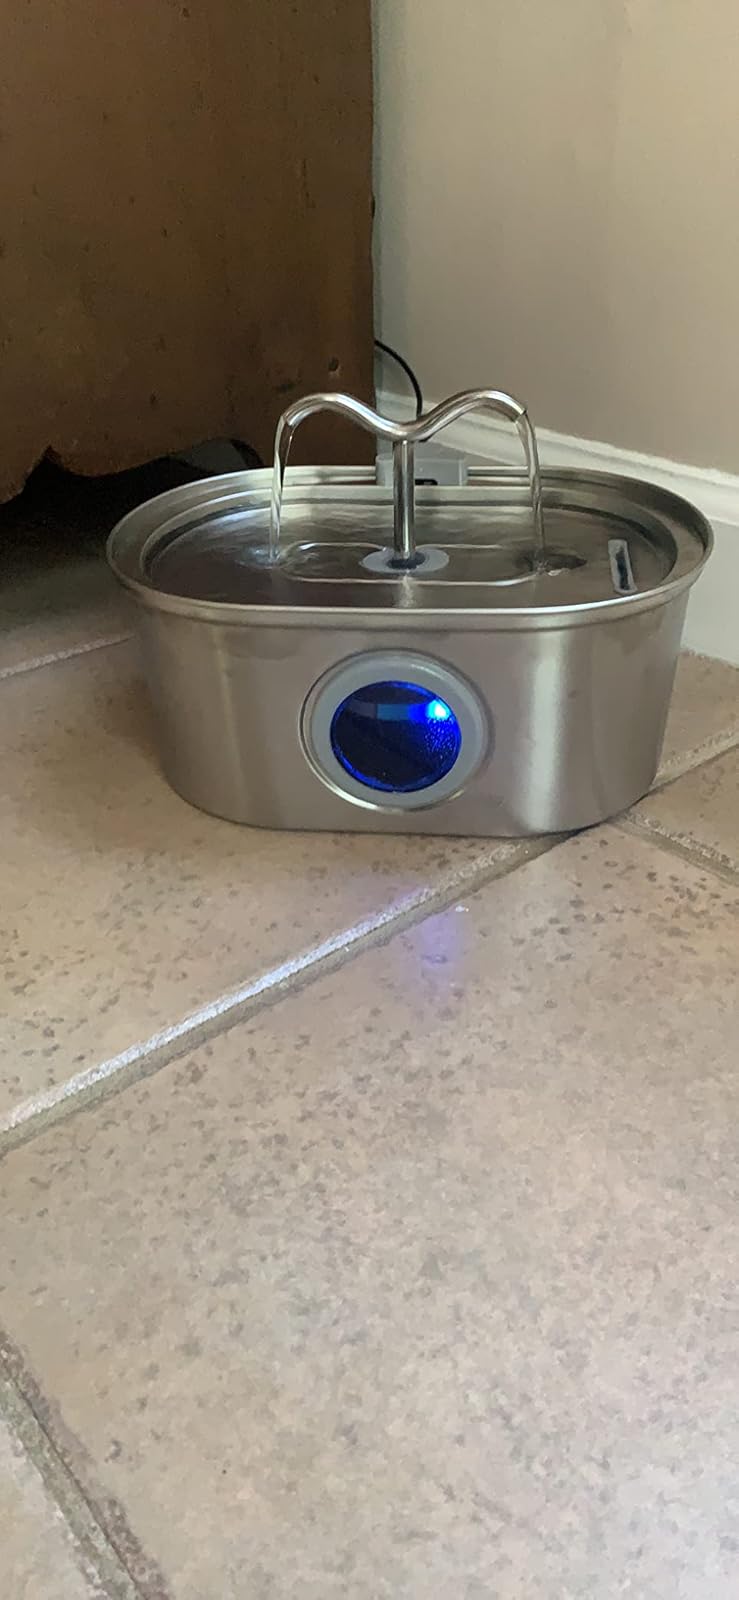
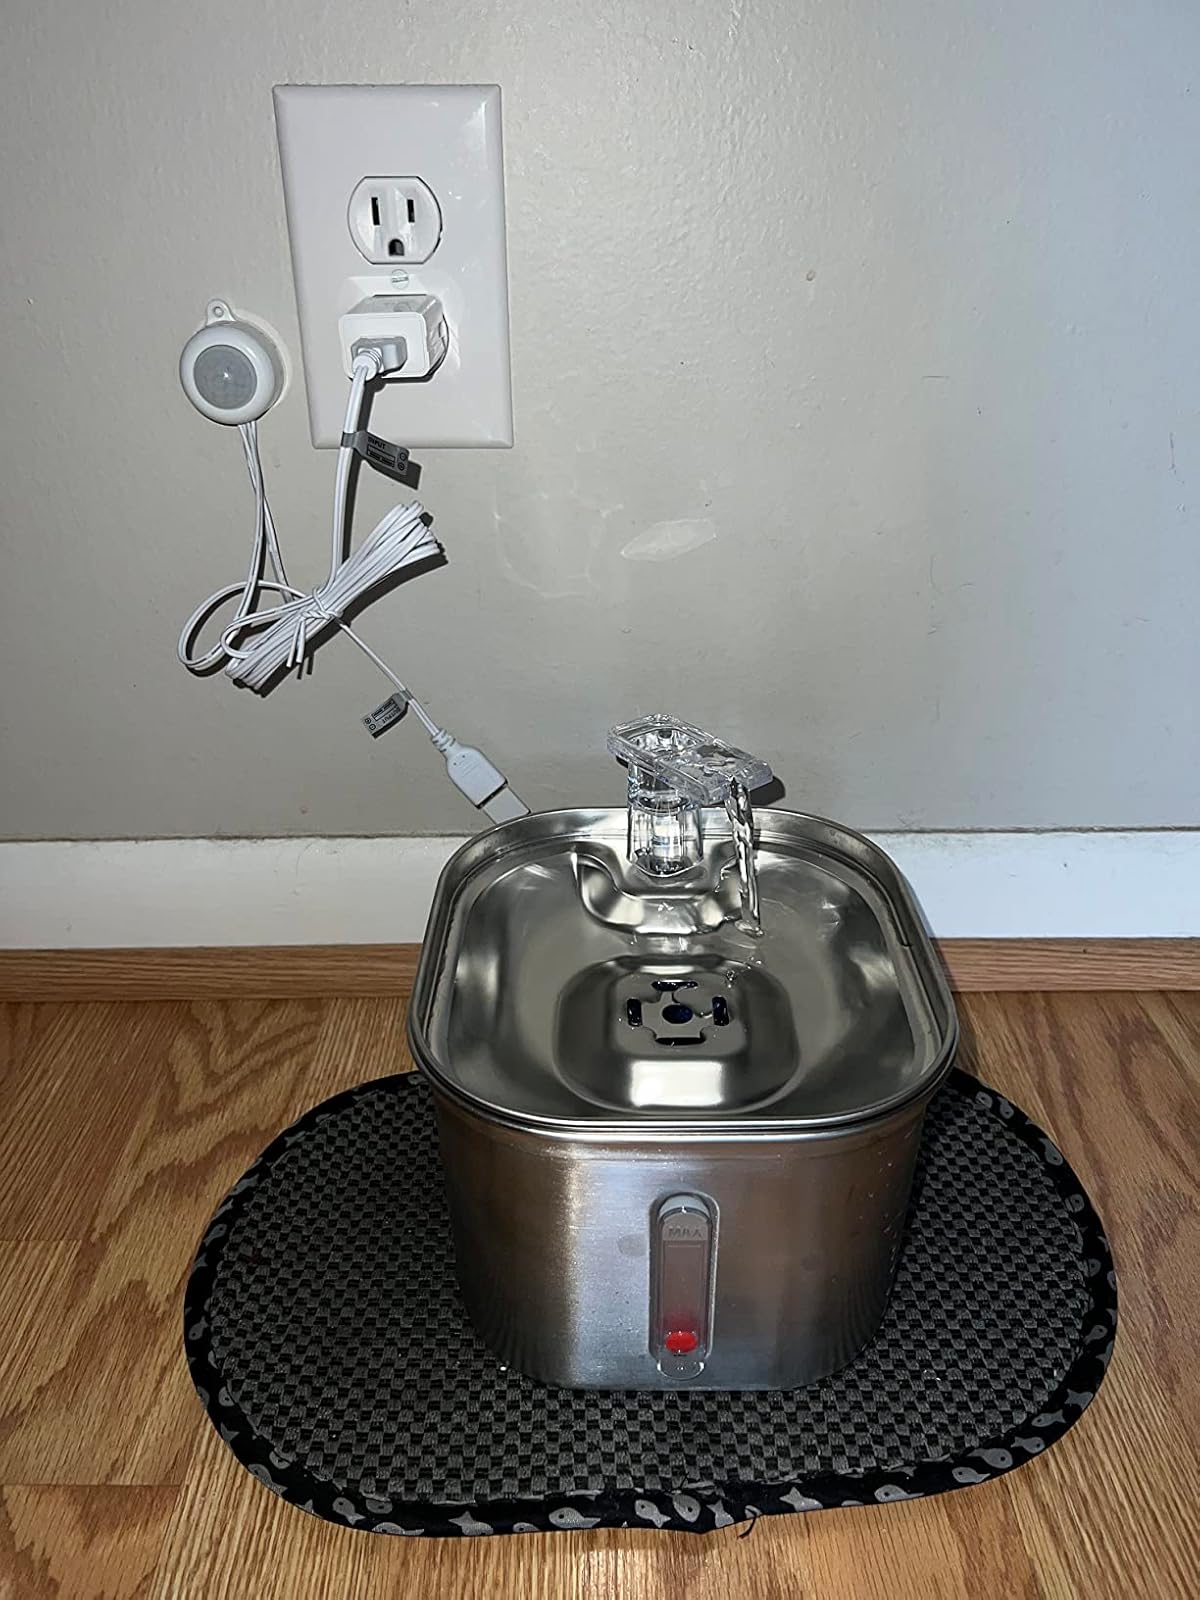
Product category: items_bowl
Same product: no